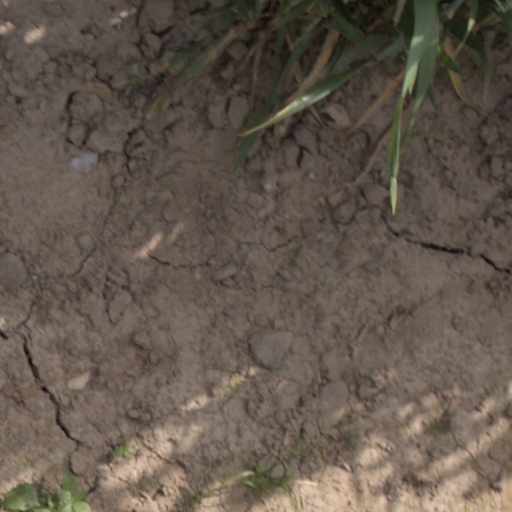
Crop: wheat